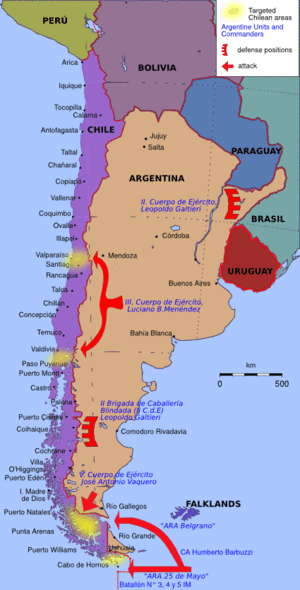
Le conflit du Beagle est une dispute territoriale entre l'Argentine et le Chili à propos des îles Lennox, Nueva et Picton, qui faillit provoquer une guerre entre les deux pays en 1978.